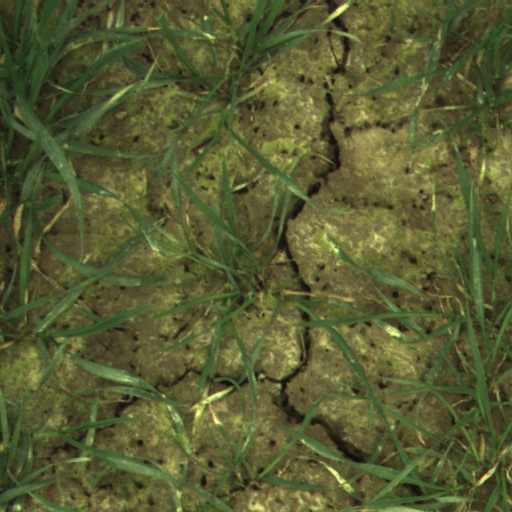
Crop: wheat